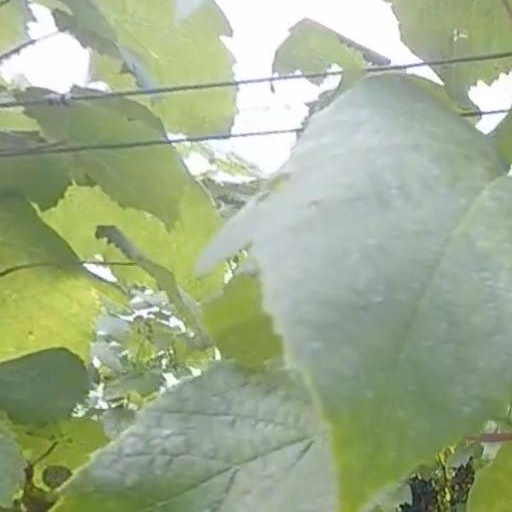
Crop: grape